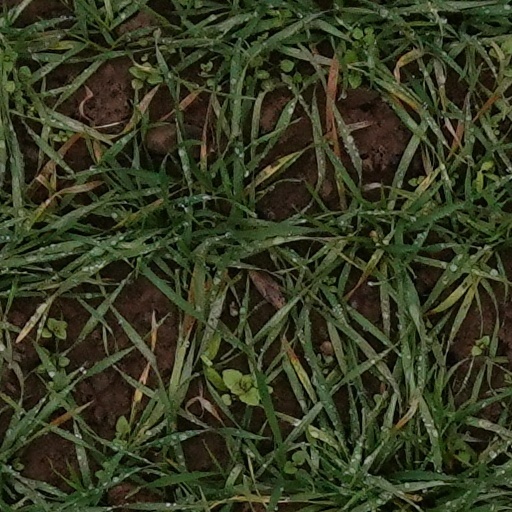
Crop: wheat